Lubrański Academy

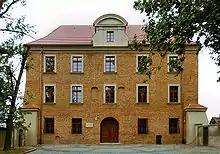
Lubrański Academy

The Lubrański Academy (Polish: "Akademia Lubrańskiego"; Latin: "Collegium Lubranscianum") was a university college that was established in 1518 in Poznań by Bishop Jan Lubrański. It was the first school with university aspirations in Poznań (in fact it was not a full university).